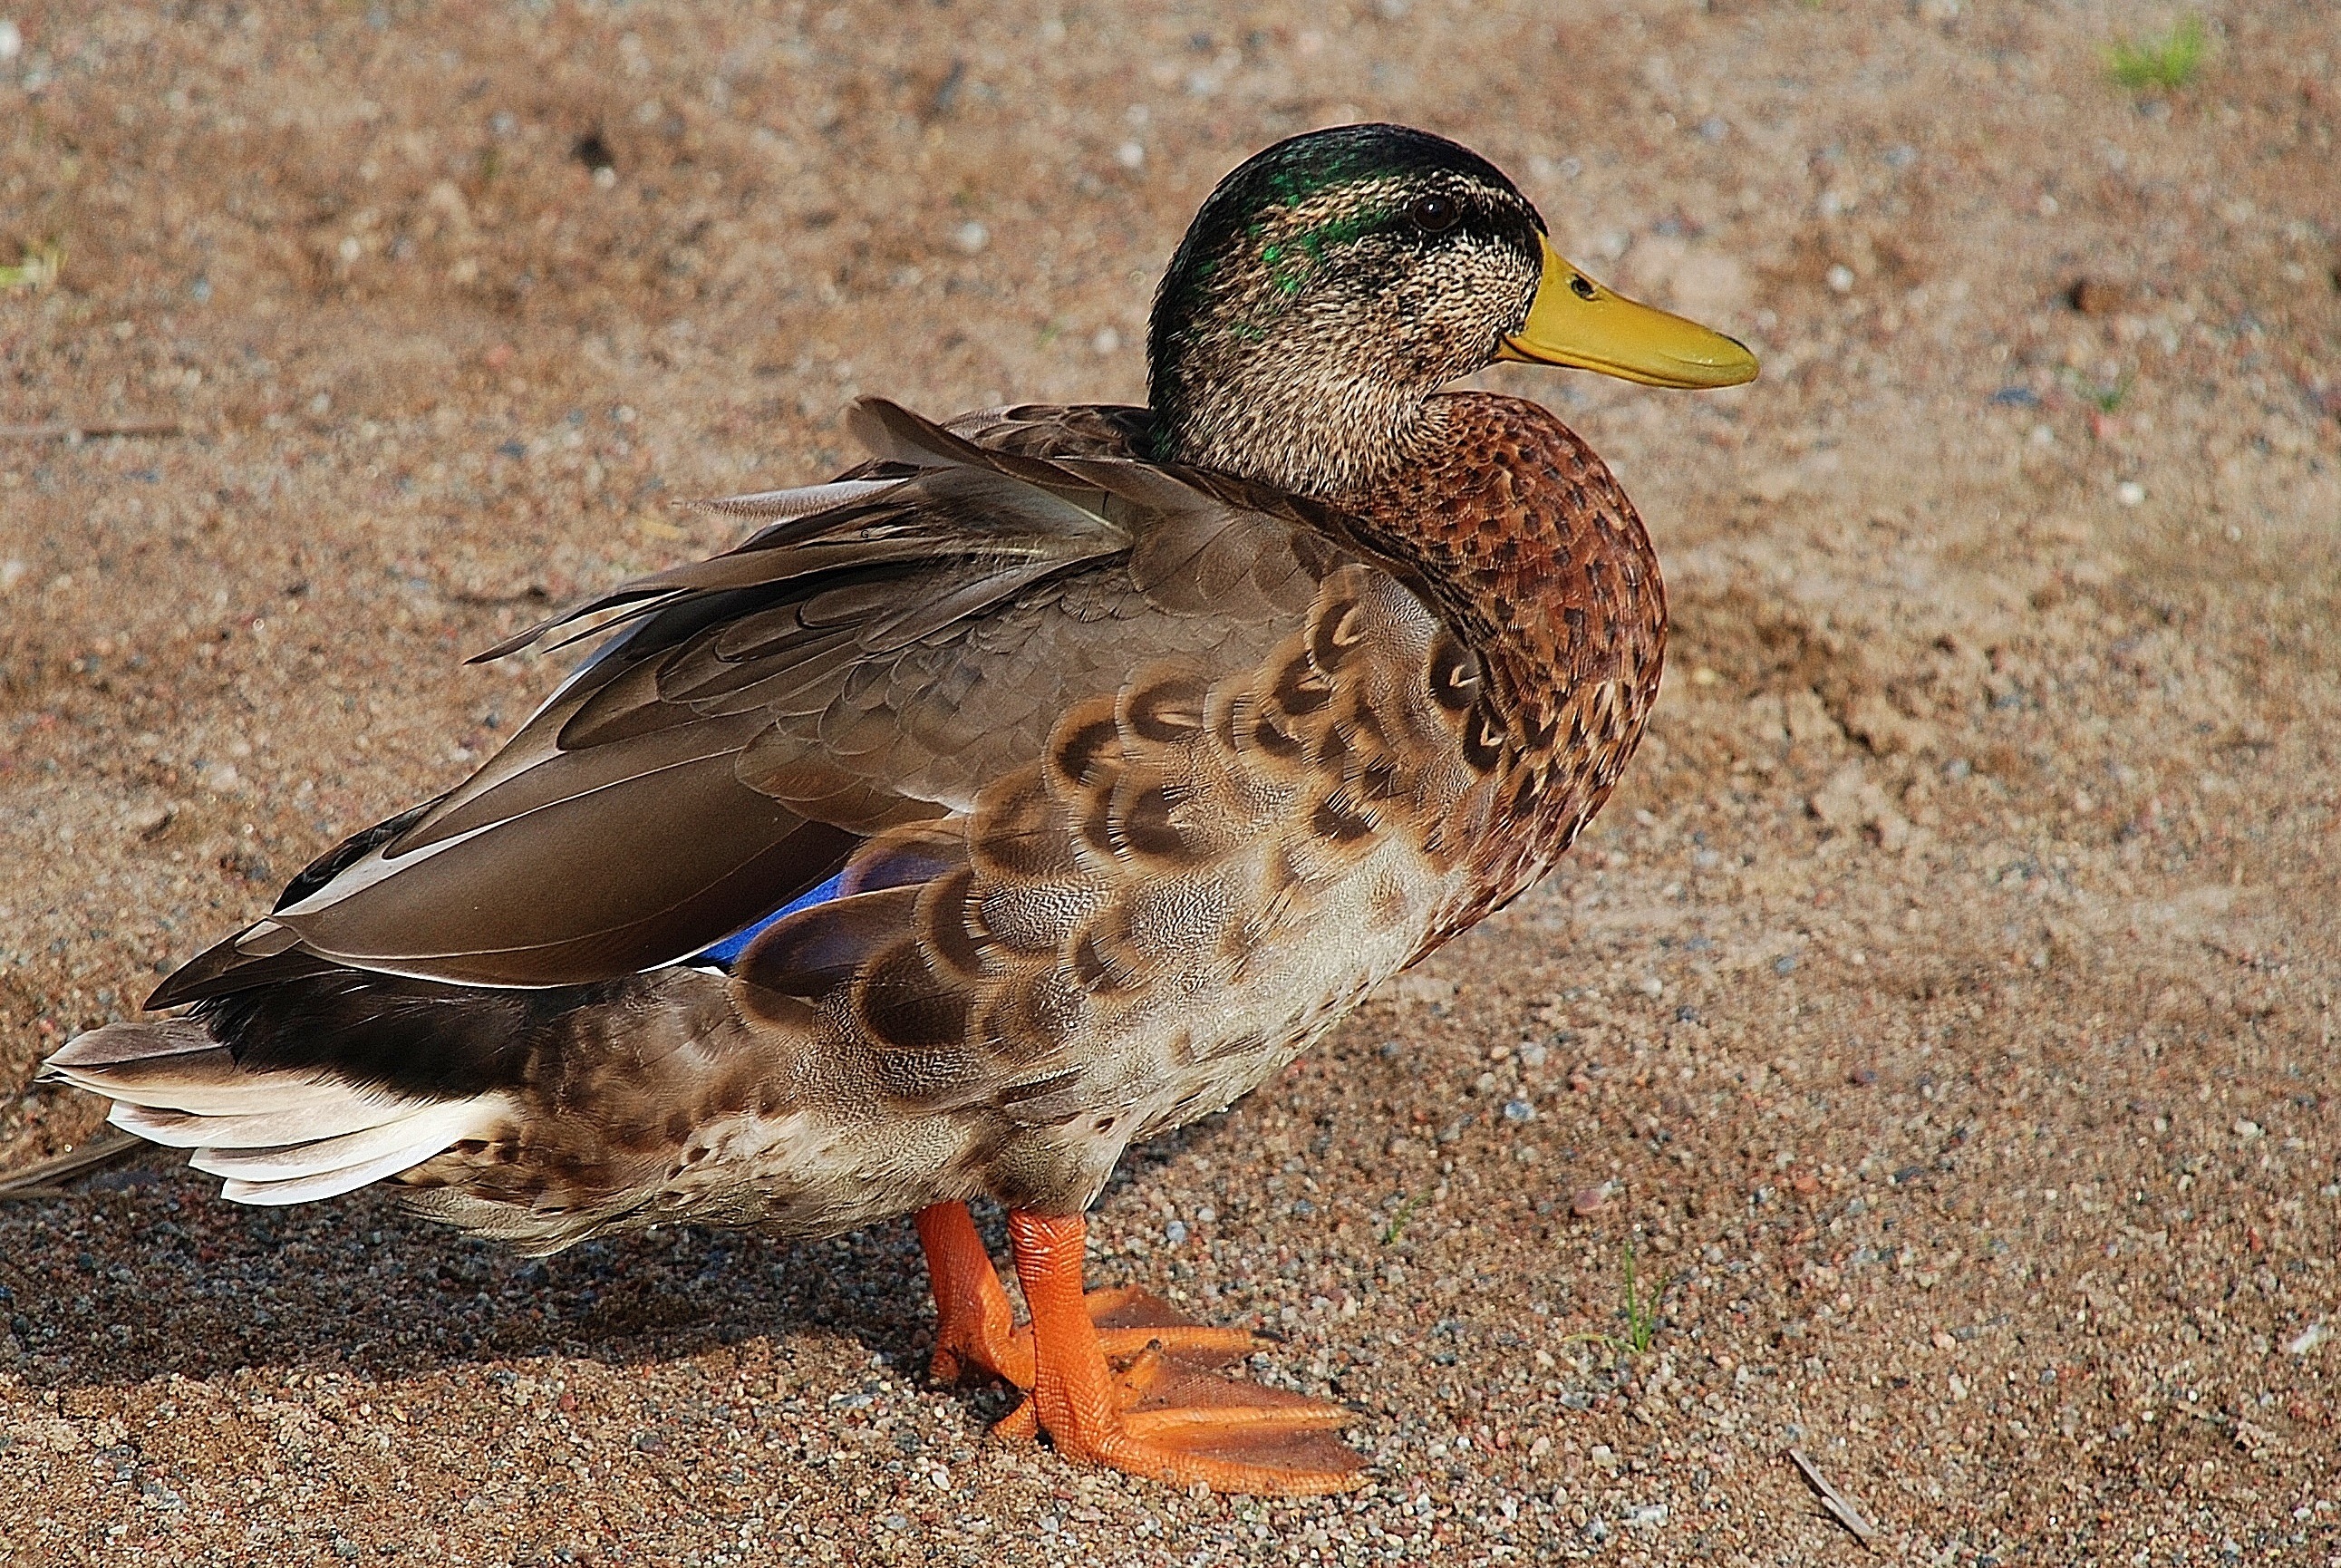
water, nature, bird, wing, animal, wildlife, beak, color, colorful, feather, fauna, plumage, poultry, birds, pets, duck, eye, head, vertebrate, ducks, bill, waterfowl, water bird, wildlife photography, spring dress, mallard, canard, ducks geese and swans